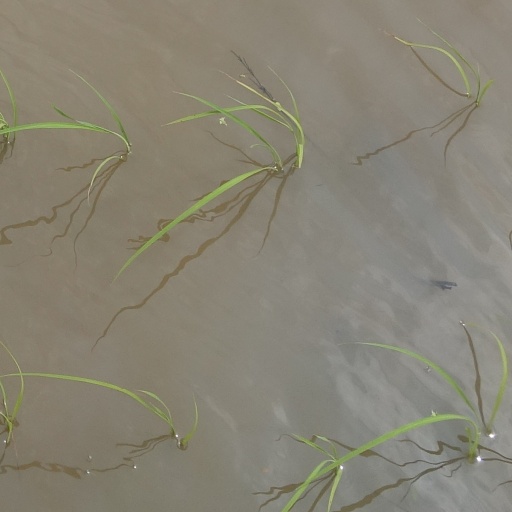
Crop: rice